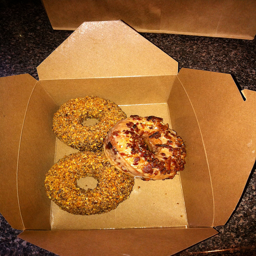
some doughnuts are in a box on a table
Three donuts inside a card board shaped box.
there are three doughnuts in this box one is different
a brown box with three donuts and two are the same kind
Three cookies are seen in an open box.